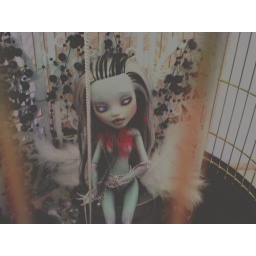
Frankie Stein Monster High Doll custom in a bird cage {melting pot photos}